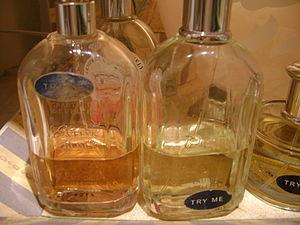
Une eau de toilette est un parfum peu concentré, contrairement aux véritables parfums qui sont plus forts.